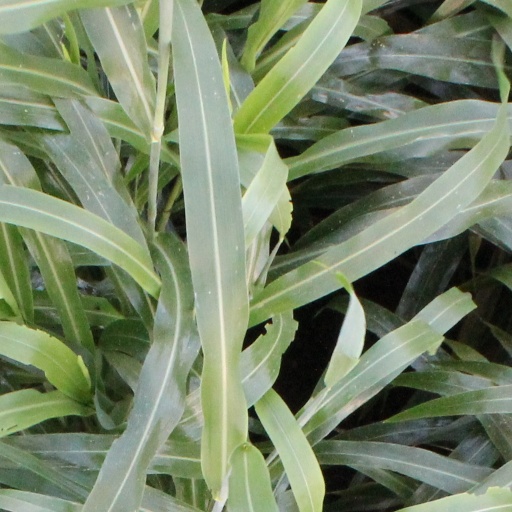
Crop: sorghum